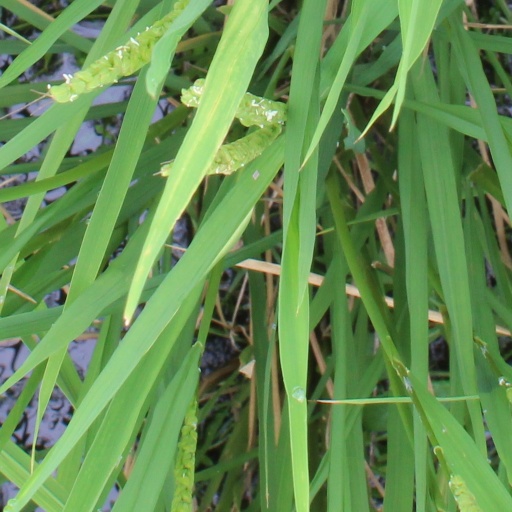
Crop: rice